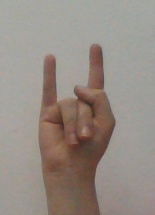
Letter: la